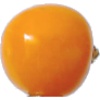
Label: physalis